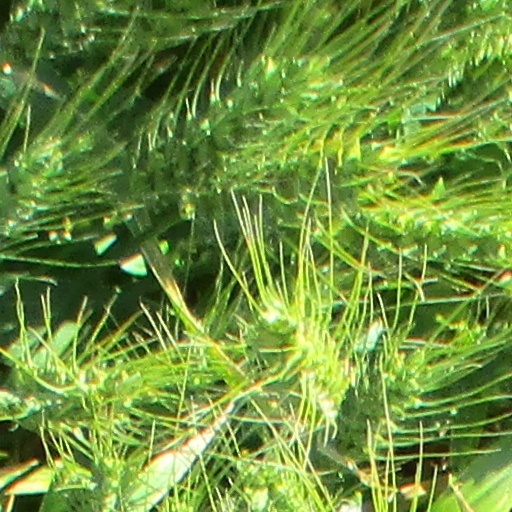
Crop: wheat